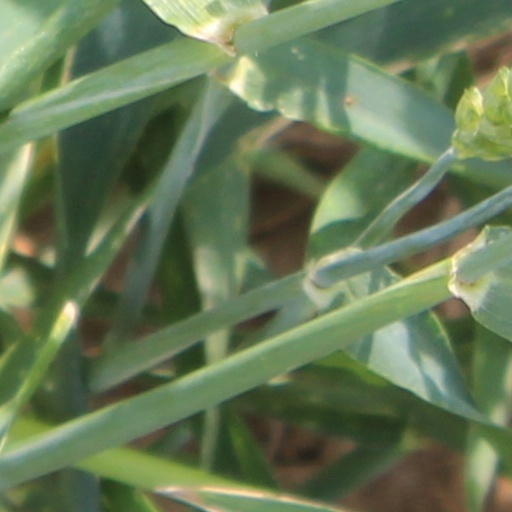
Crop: wheat